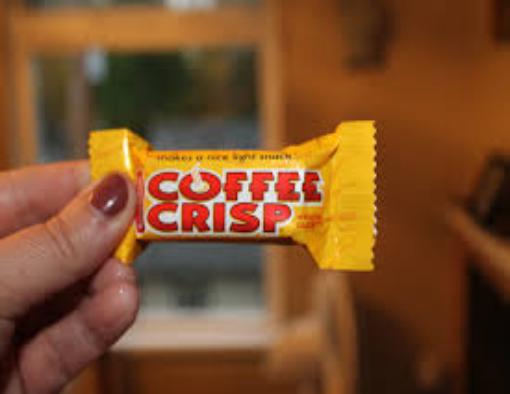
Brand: Coffee Crisp
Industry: Food